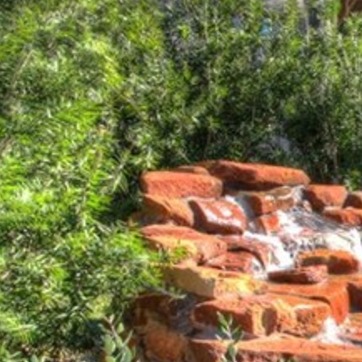
Material: stone